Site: saxony
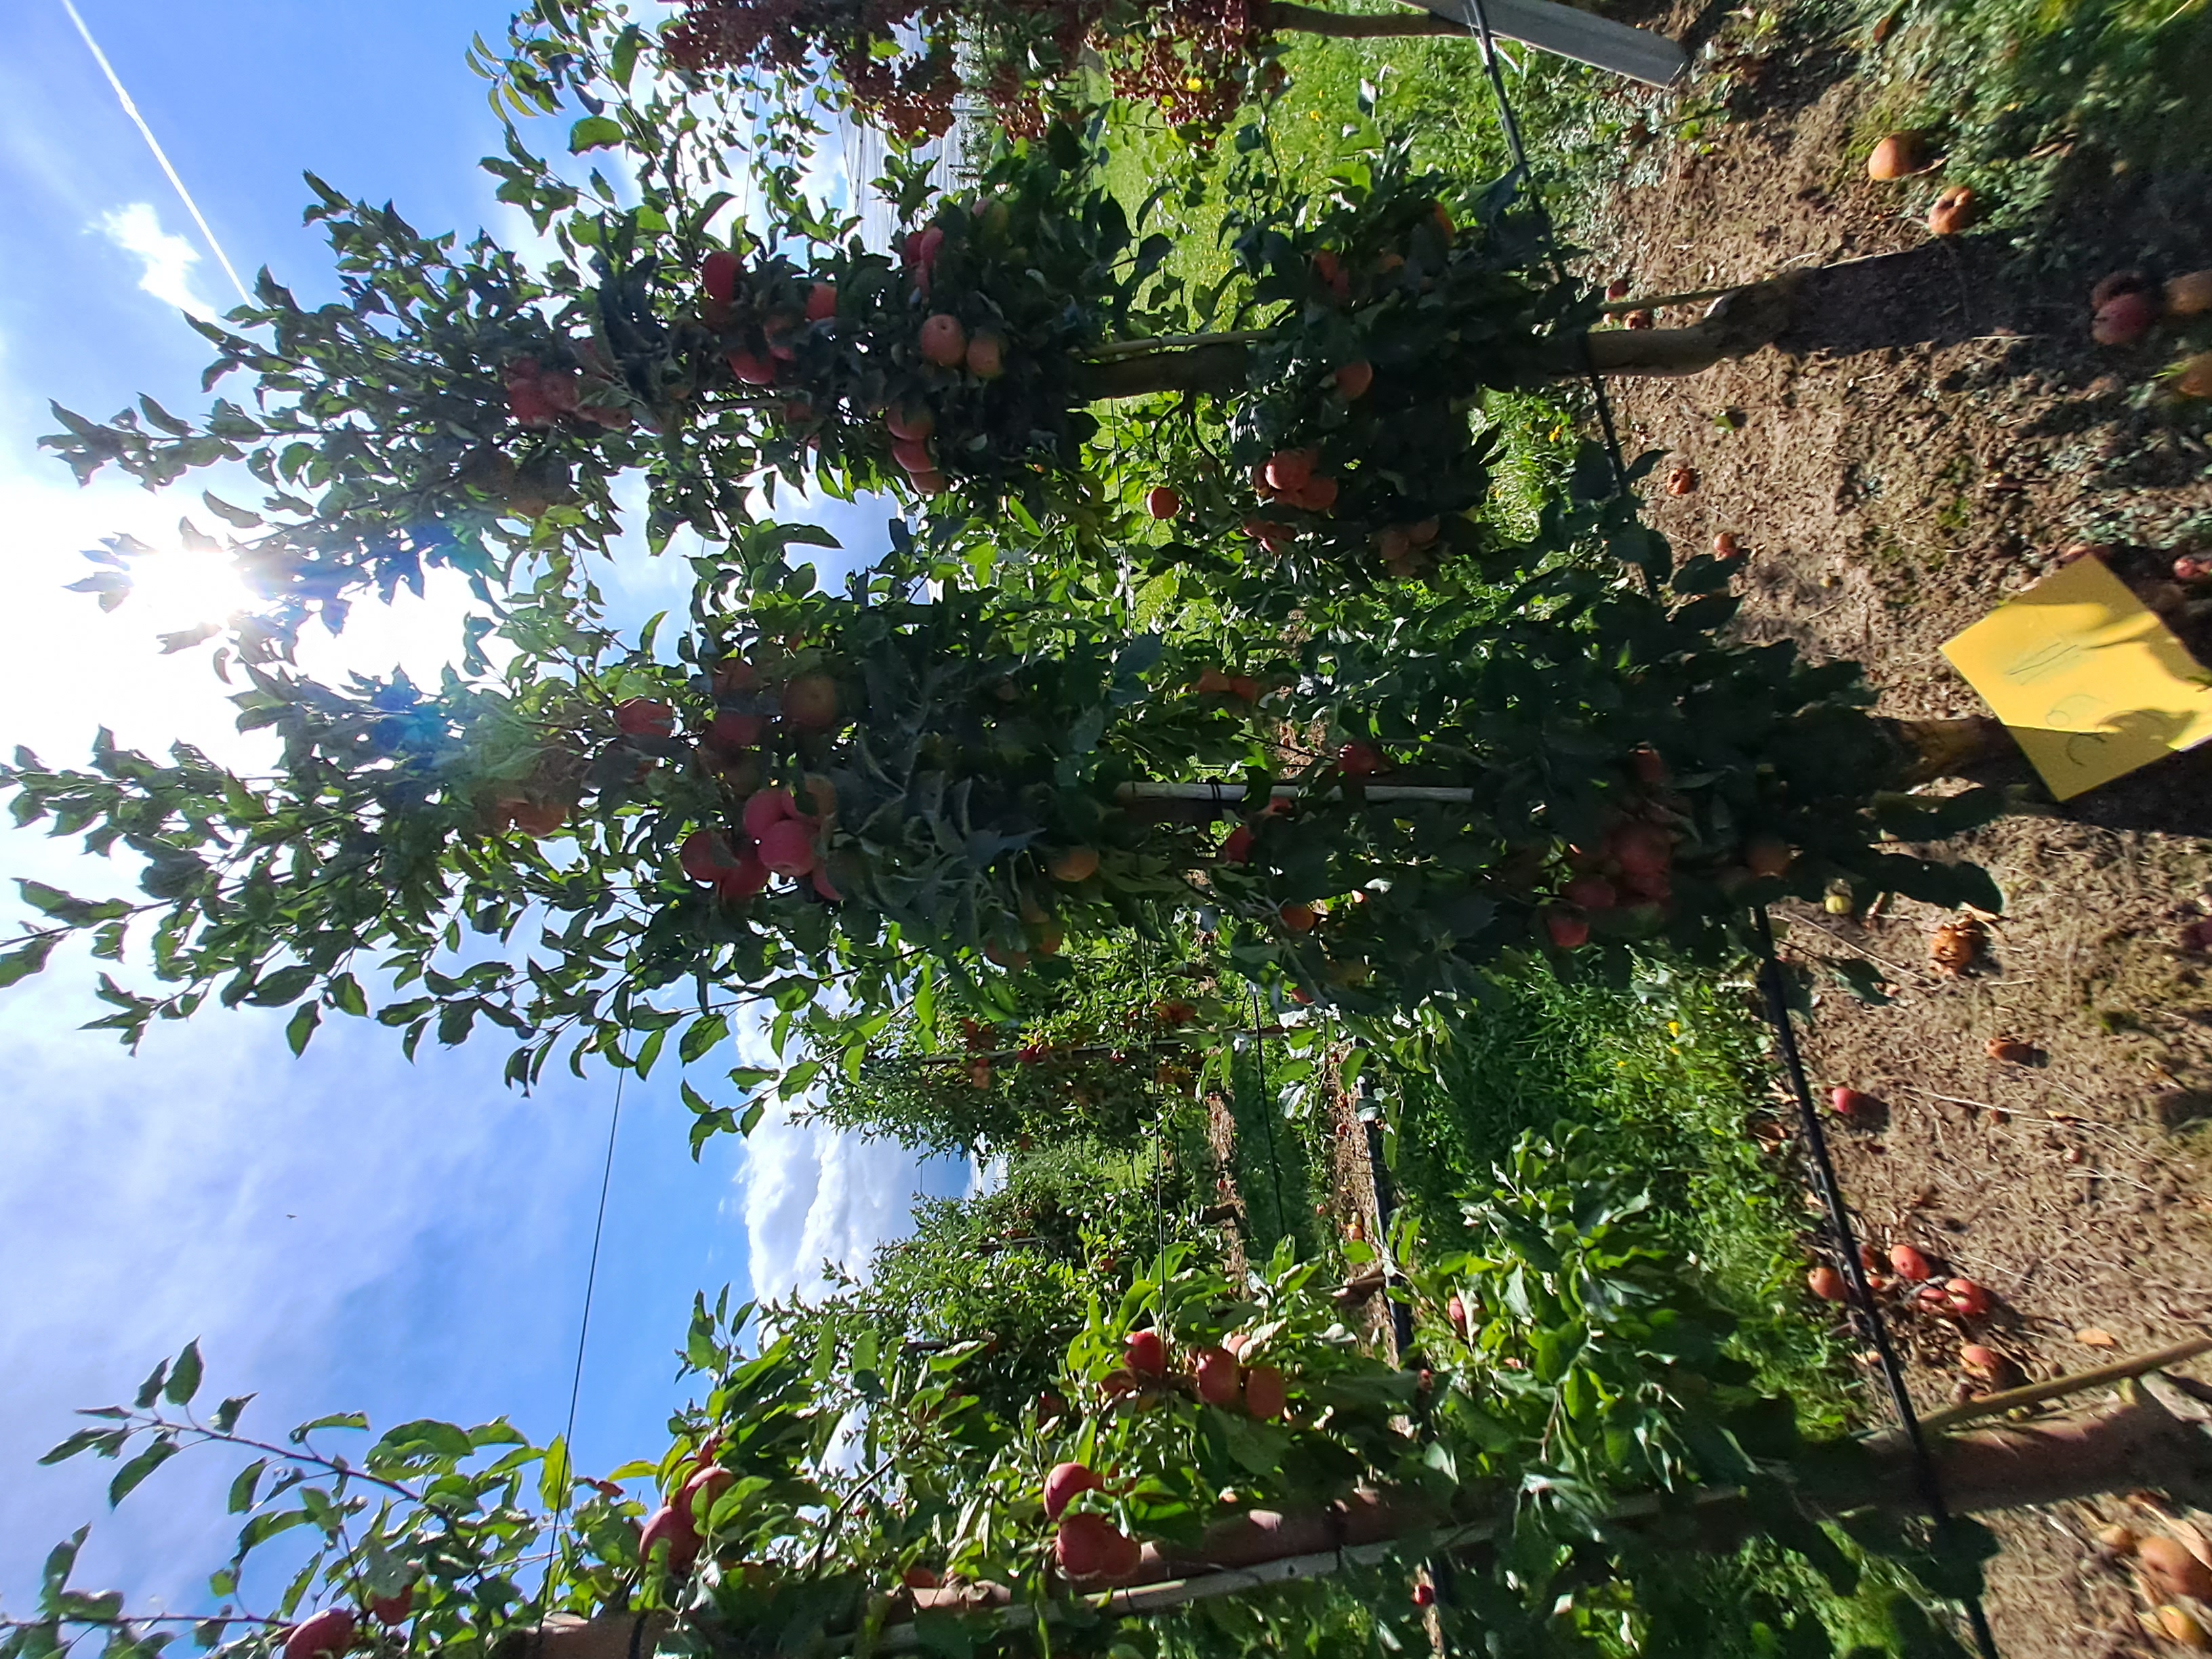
Growth stage (BBCH 87): Maturity of fruit and seed